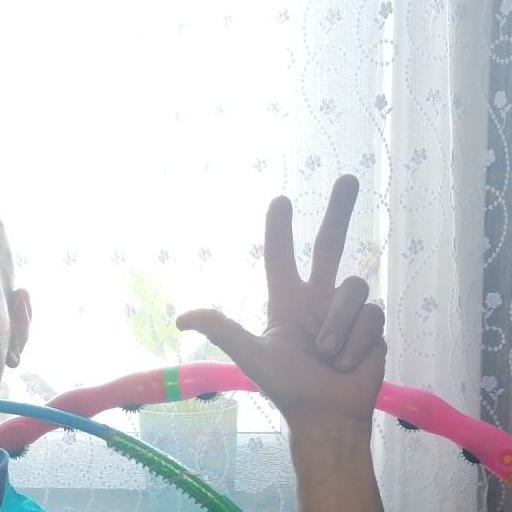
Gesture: three2